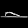
Label: Sandal